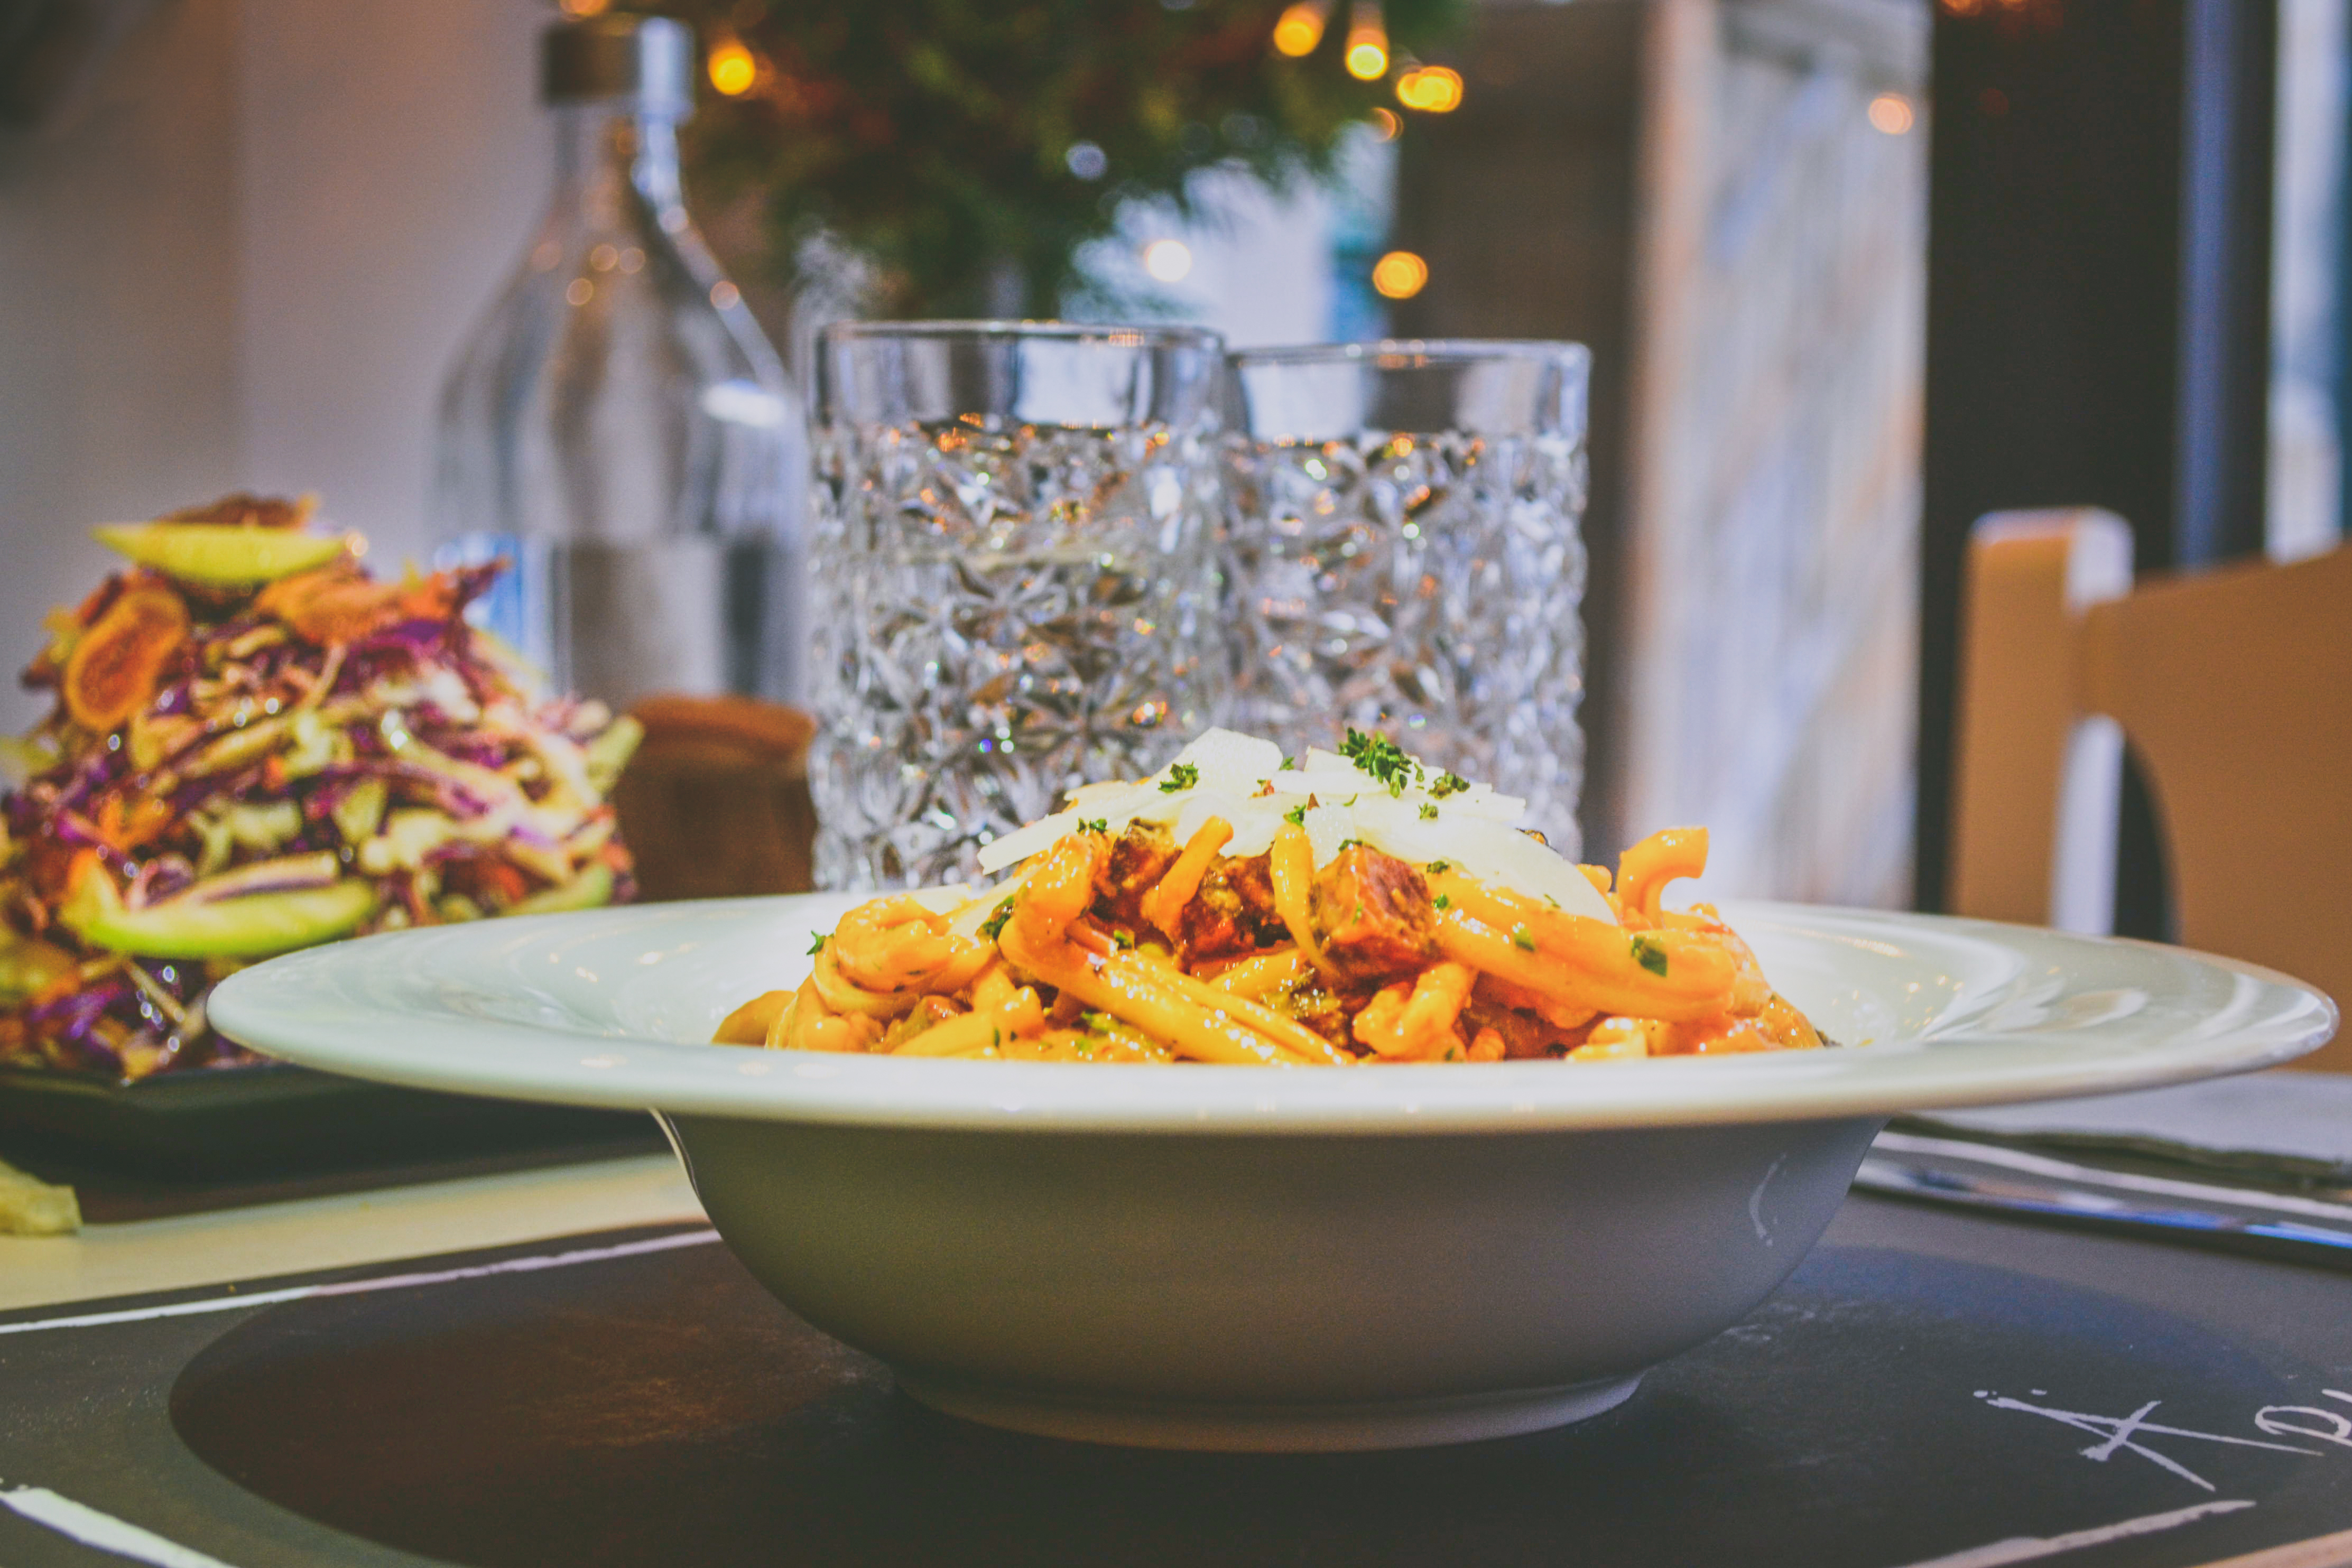
bokeh, bottle, close up, cuisine, delicious, dinner, dish, drinking, glasses, evening, food, healthy, lights, liquid, meal, pasta, plate, salad, table, tableware, tasty, vegetables, white, brunch, vegetarian food, breakfast, vegetable